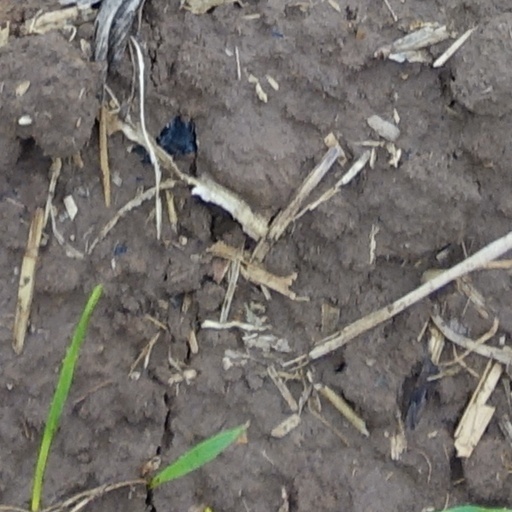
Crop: wheat